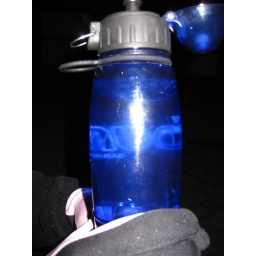
So cold the water was freezing in water bottles